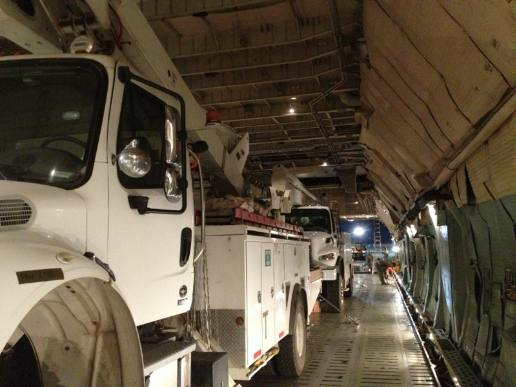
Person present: No